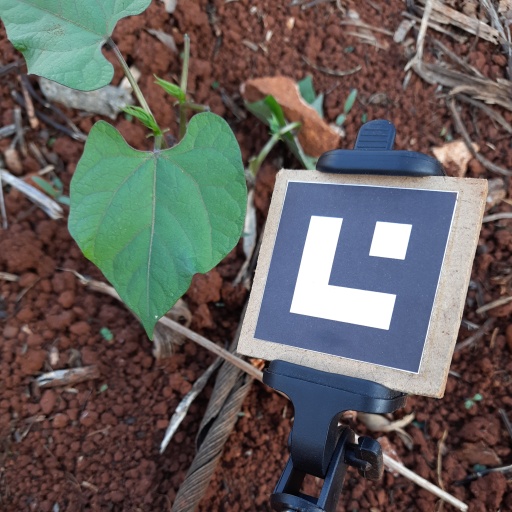
Observations: wavy surface, no eating holes, under shade